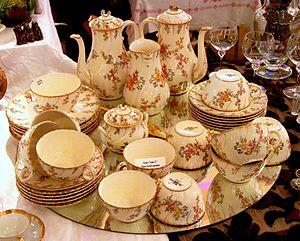
Faïences de Sarreguemines service à thé et café «Louis XV»
La faïence de Sarreguemines est une production céramique qui s'est développée de 1790 à 2007 dans la ville de Sarreguemines.
Un service à thé est un service de table composé de vaisselle destinée à servir et boire le thé, que ce soit lors du goûter, du thé ou la cérémonie du thé.